Boom Beach

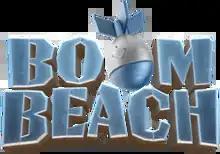

Boom Beach is a free massively multiplayer online real-time strategy game for iOS and Android, developed by Supercell. It was soft launched in Canada on 11 November 2013 and released worldwide on 26 March 2014.